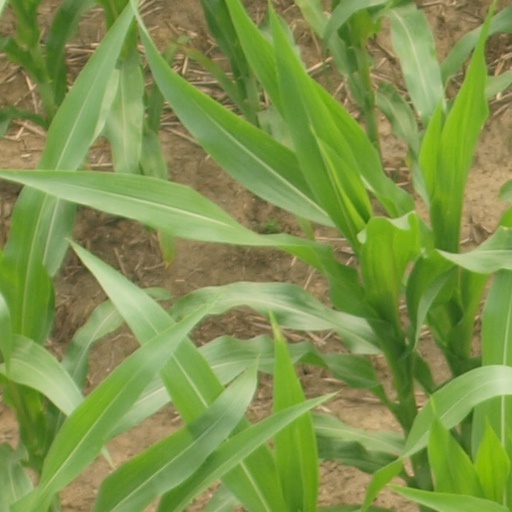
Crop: maize; corn